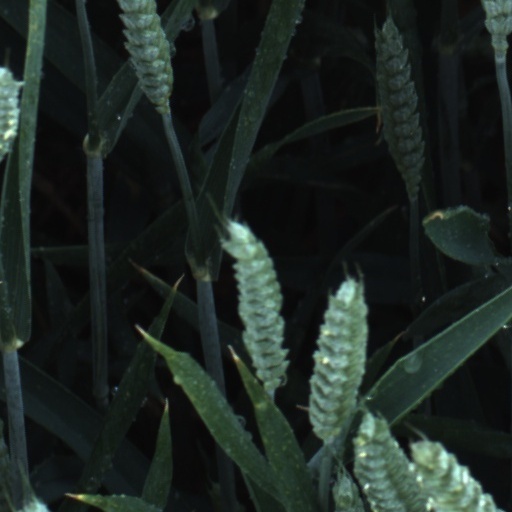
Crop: wheat